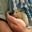
Label: hamster